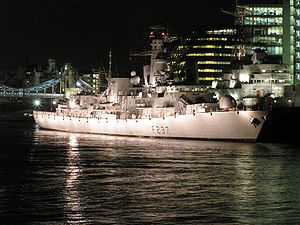
Duke-klassen
HMS Westminster (F237) i London 2005
HMS Westminster (F237) i London 2005
Duke-klassen er en fregatklasse af orlogsskibe bygget til Royal Navy. Alle skibene er navngivet efter britiske hertuger. Den første enhed i klassen hejste kommando i 1989 og den sidste, HMS St. Albans i juni 2002. Kombinationen af en Merlin helikopter og skibenes avancerede antiubådsudstyr og sonarer gør klassen yderst velegnet til antiubådskrigsførelse, hvilket de da også er designet til.